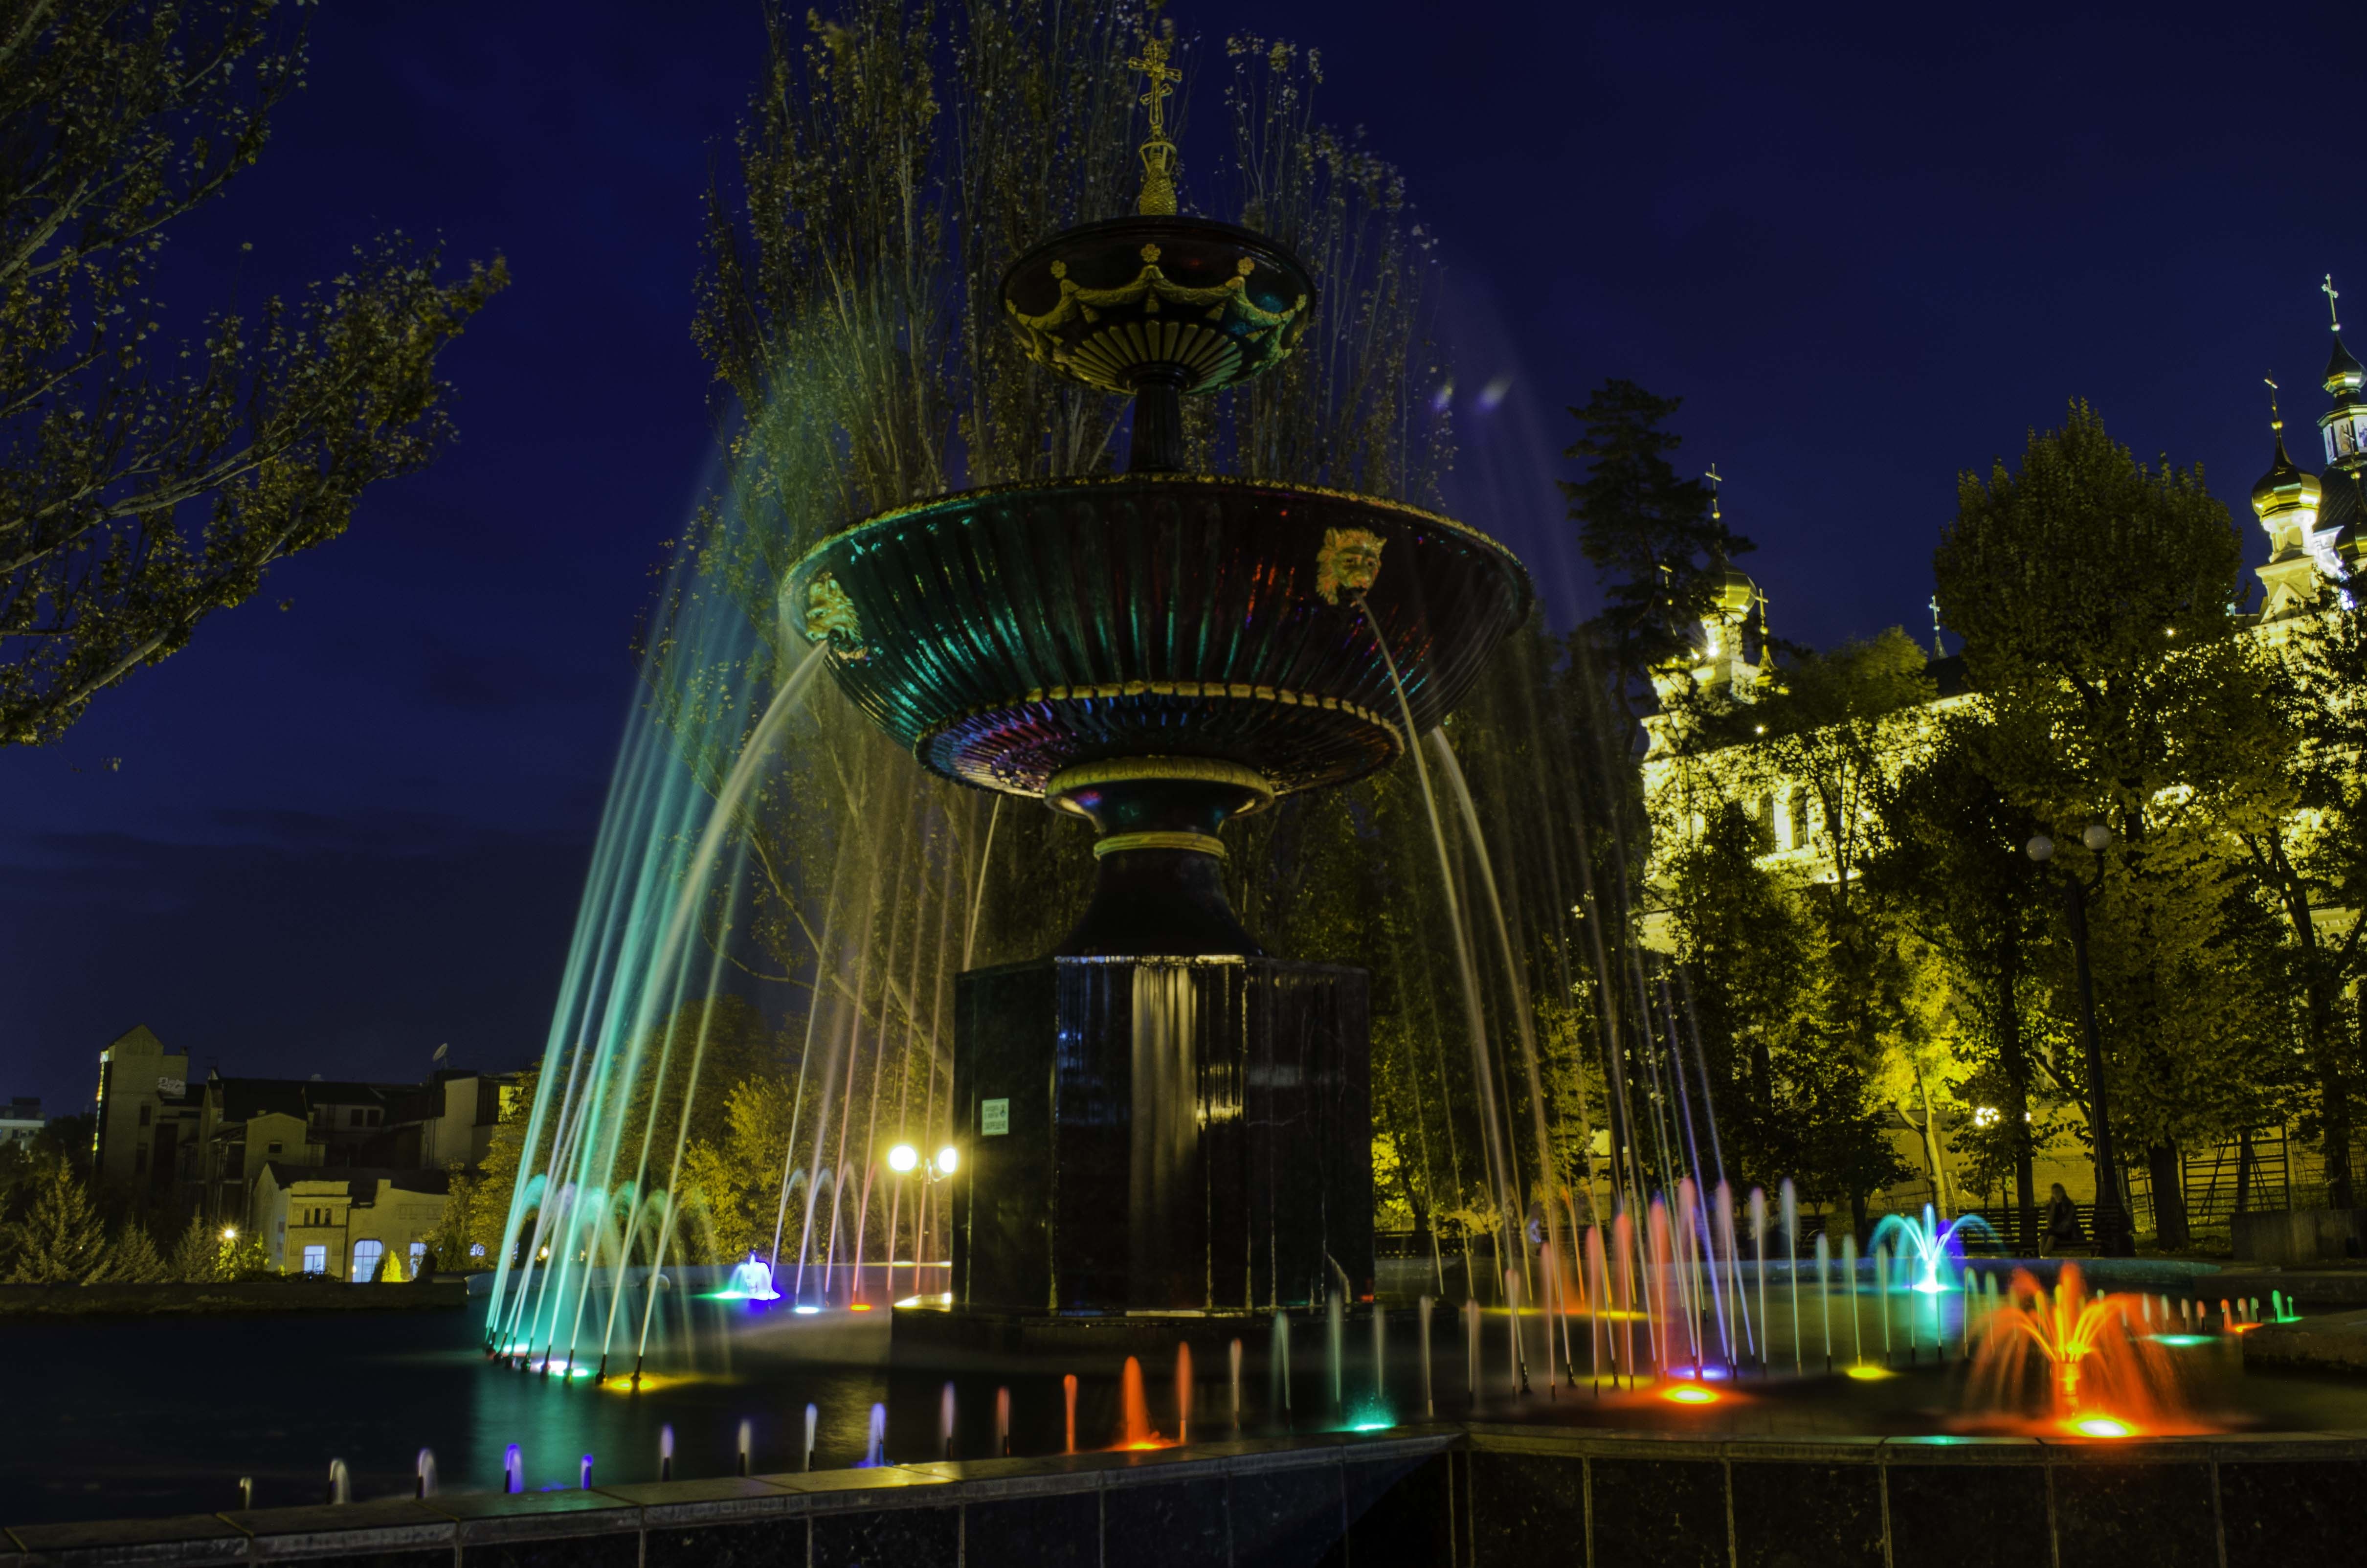
water, light, sky, night, cityscape, jet, reflection, spray, landmark, lighting, long exposure, fountain, drops, water feature, coolness, metropolis, water jet